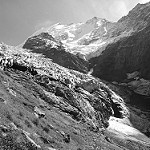
Label: B & W